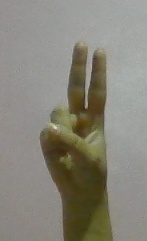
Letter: taa